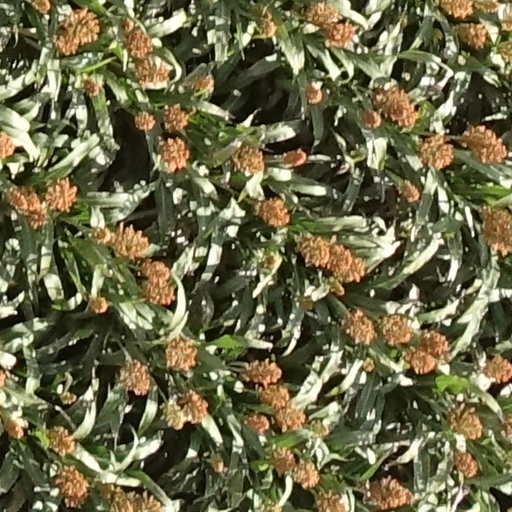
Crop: sorghum